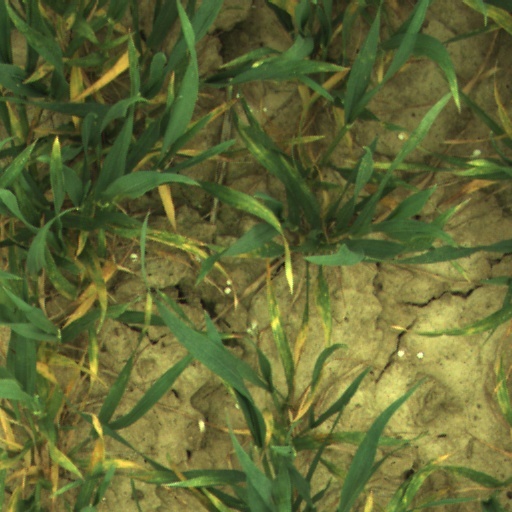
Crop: wheat